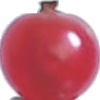
Label: Redcurrant 1